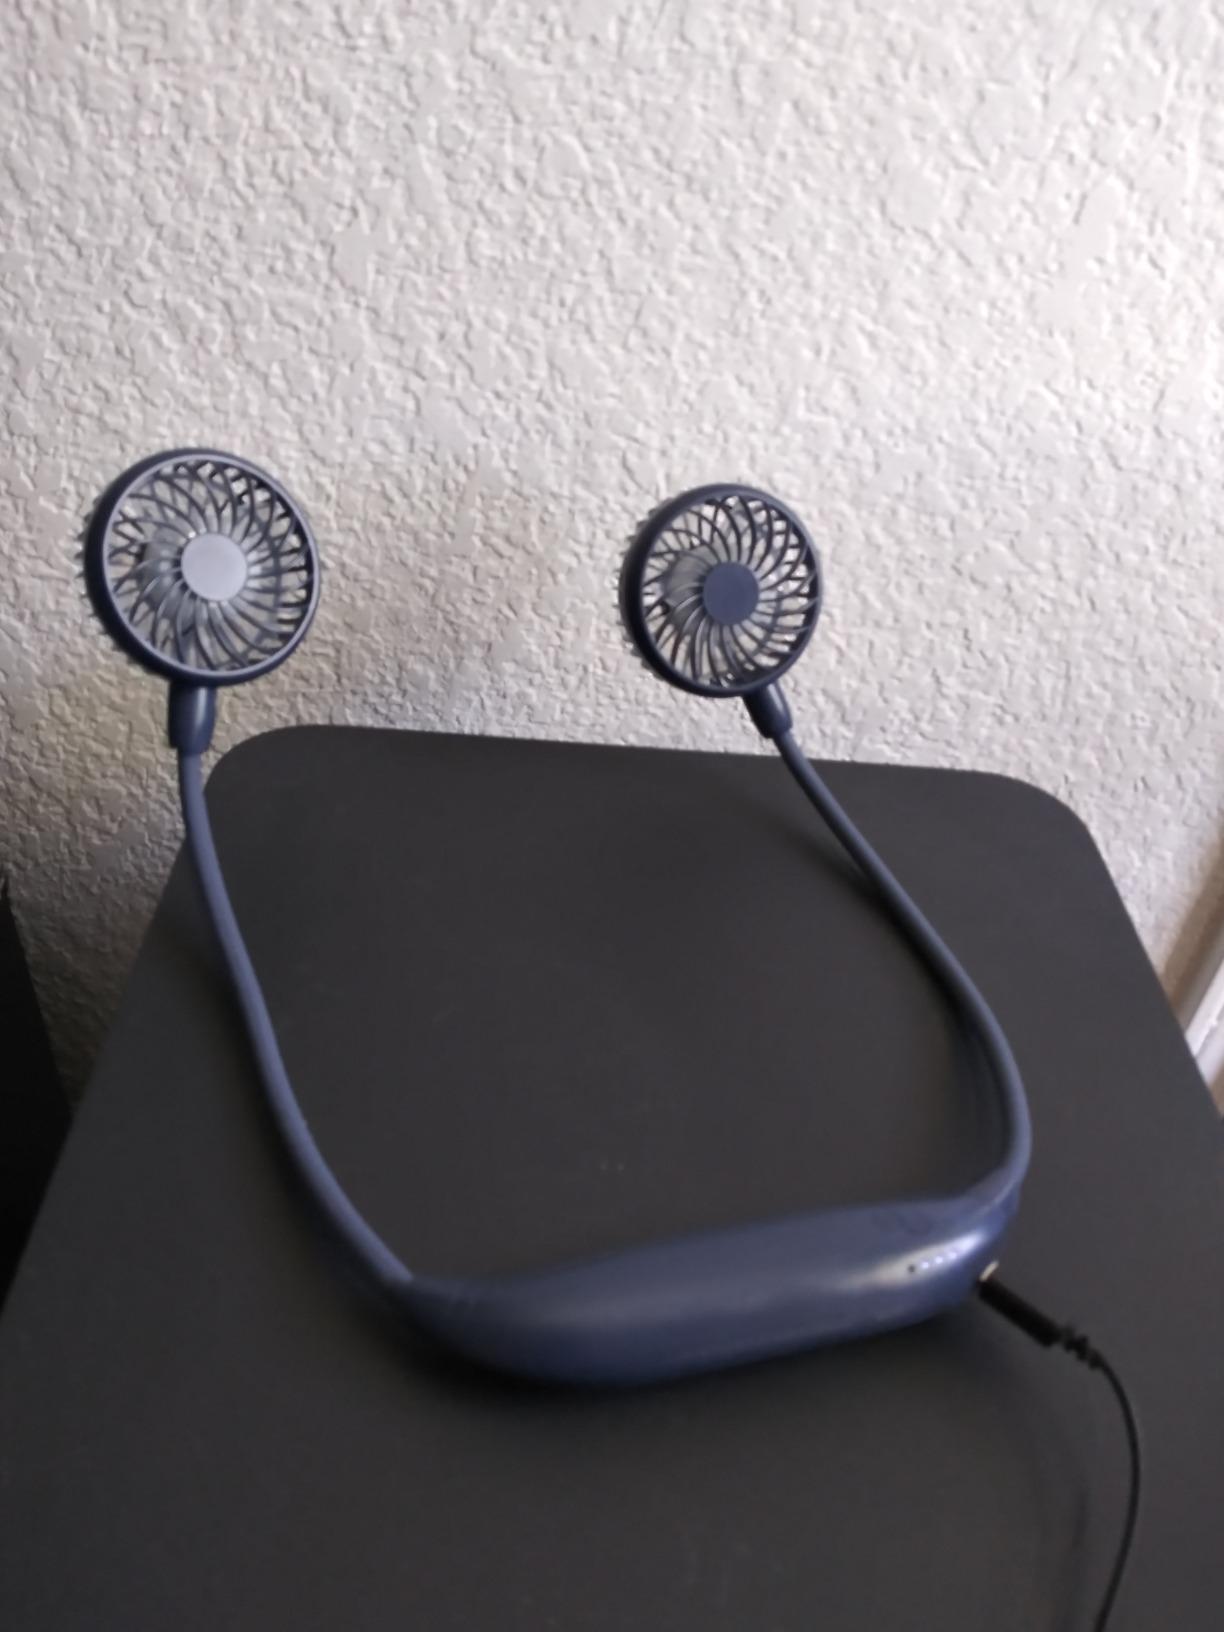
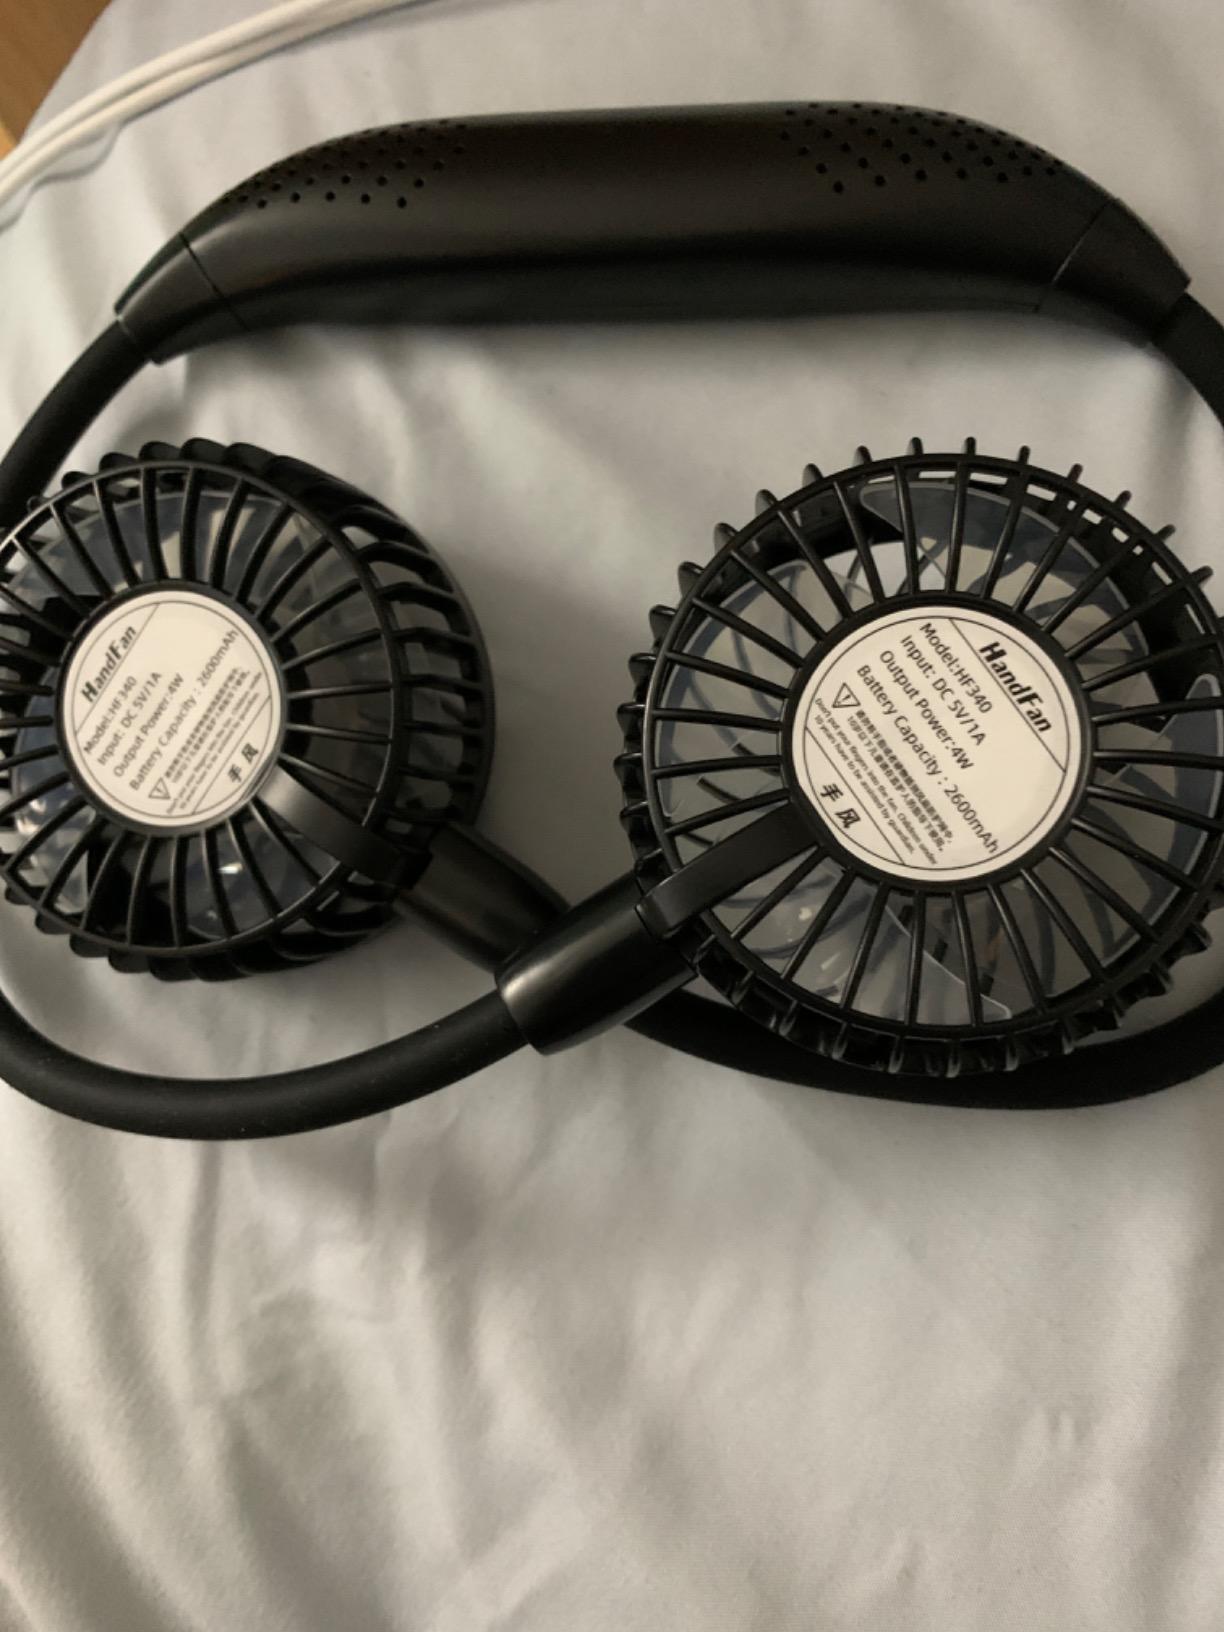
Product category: fan
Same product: no